Ice Road Truckers season 1

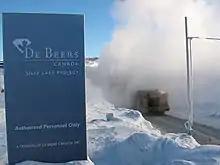
Snap Lake Diamond Mine portal, 40-ton haul truck exiting, winter.

Tibbitt to Contwoyto Winter Road: The first portion of the road is on pavement, following the Ingraham Trail for roughly until it reaches the shore of Tibbitt Lake.